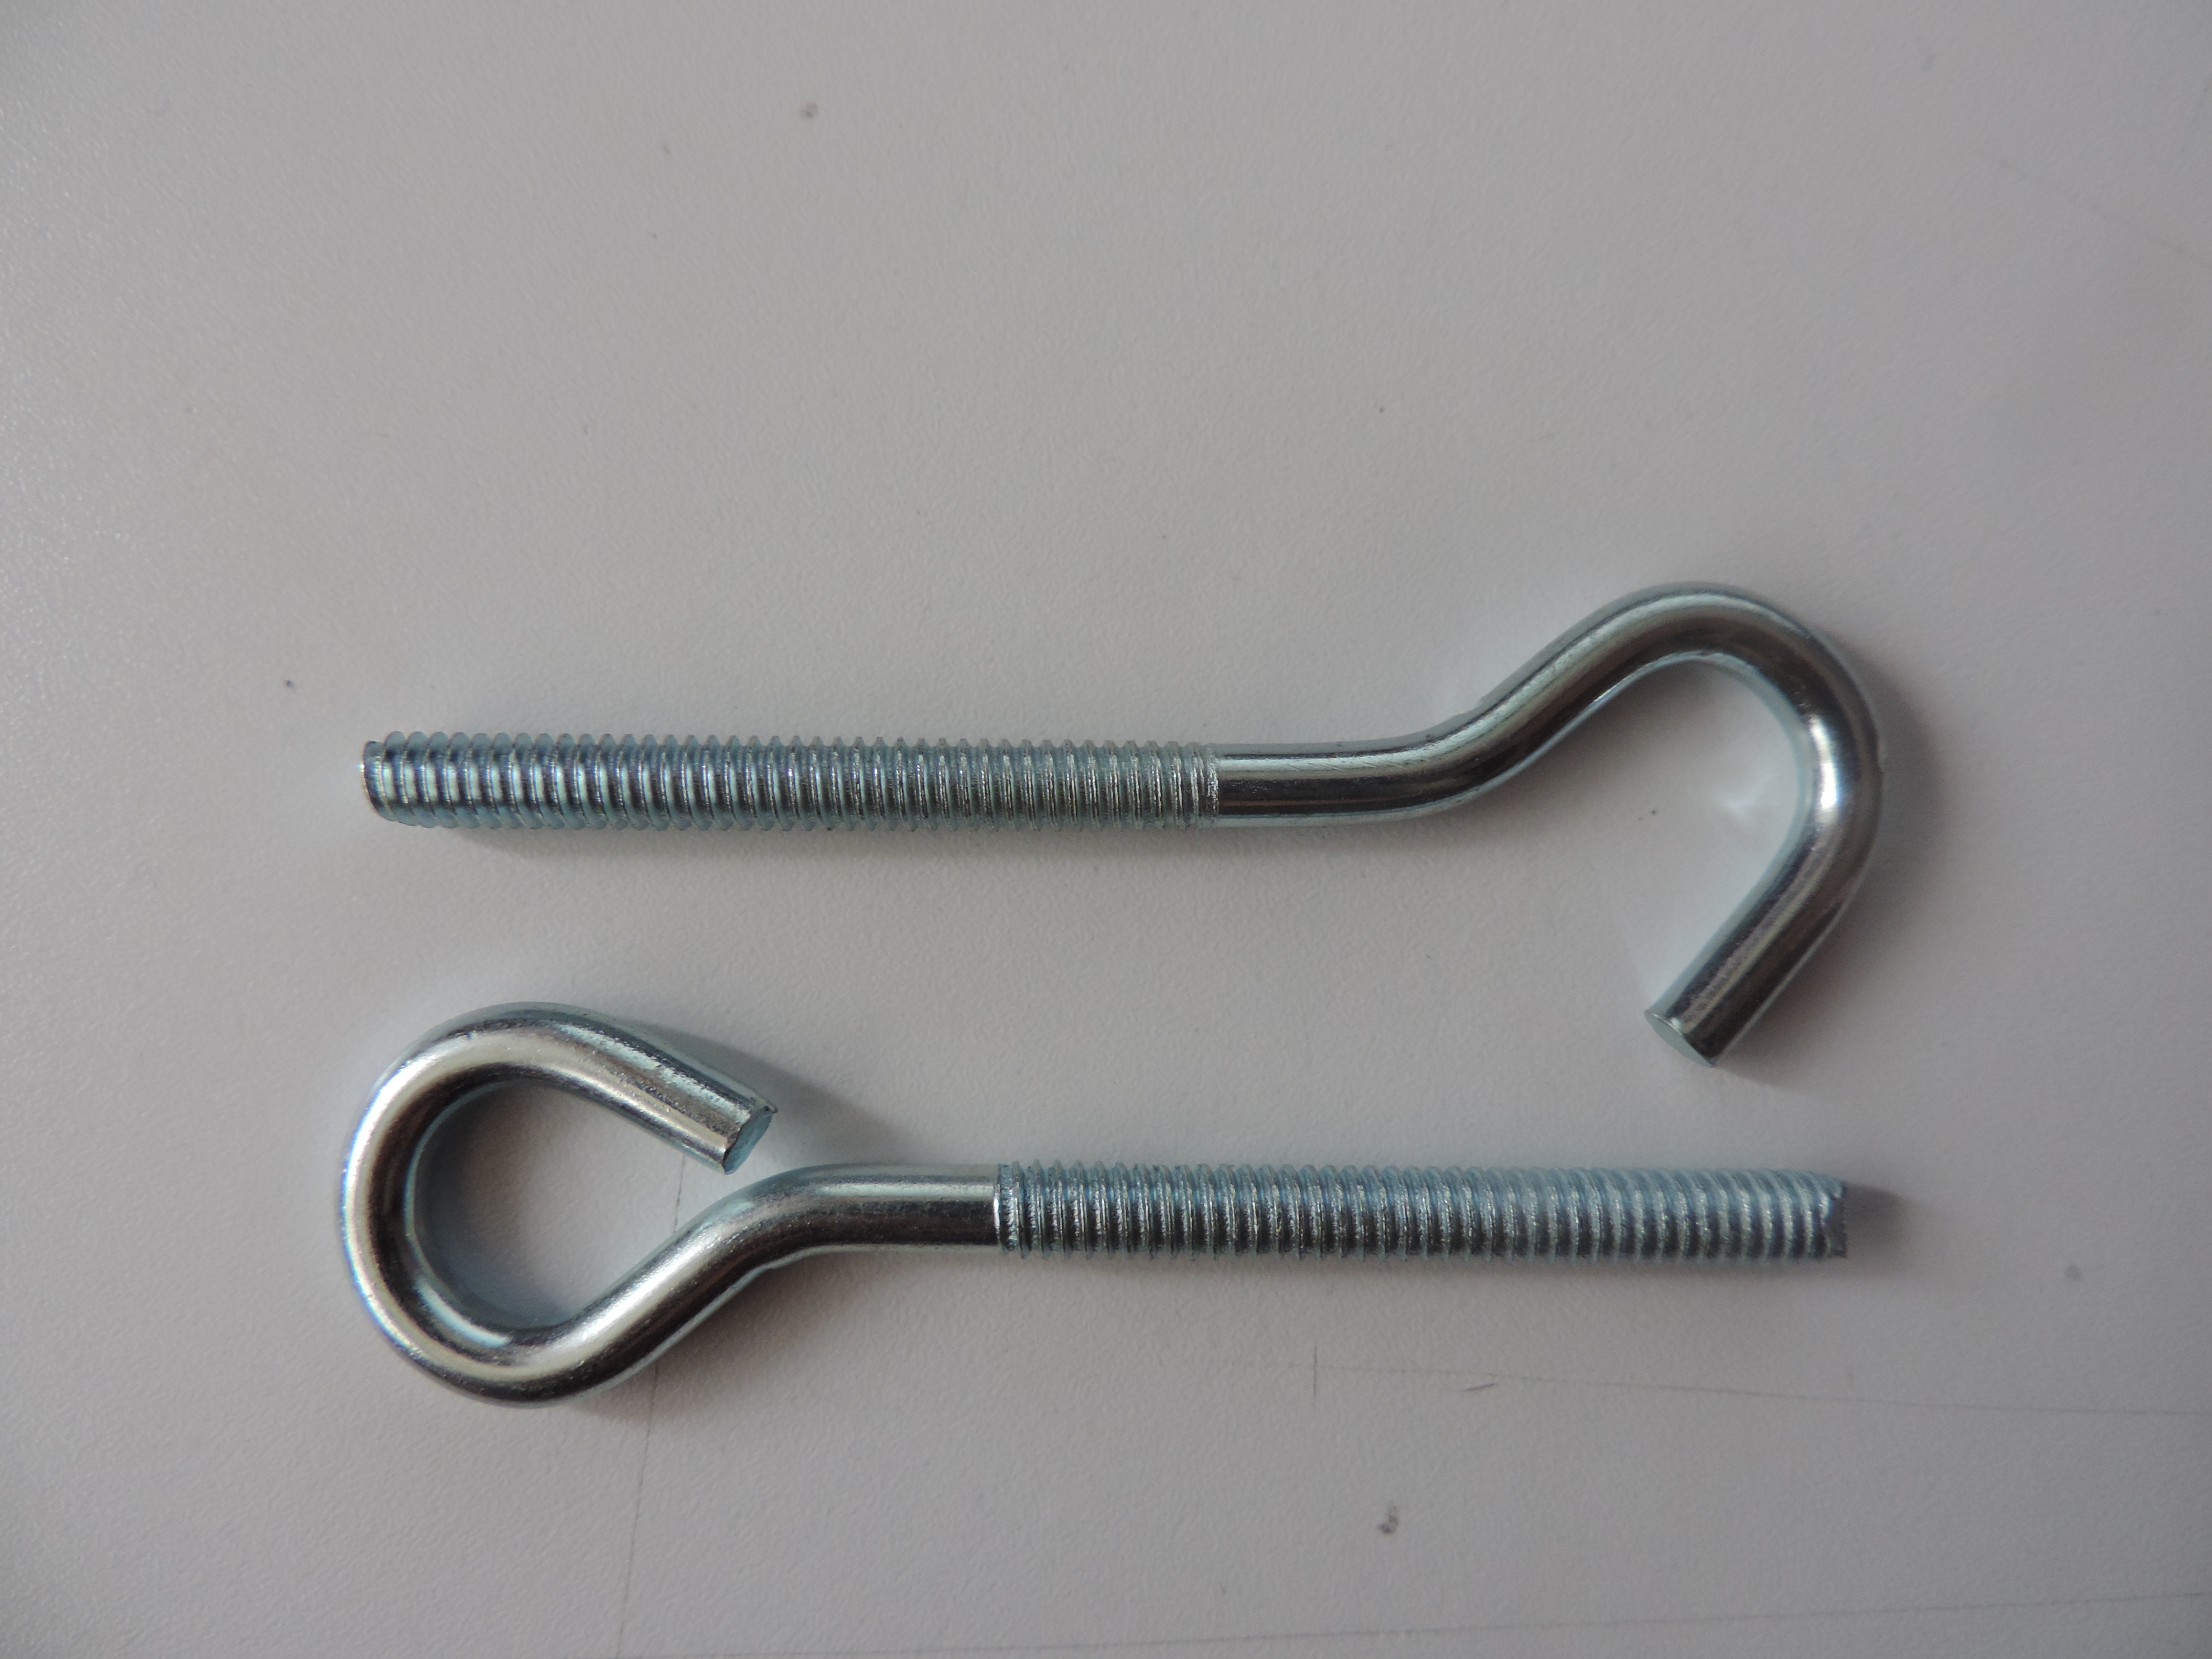
tool, construction, fastener, product, nuts, hardware, screws, product design, hardware accessory, eyebolts